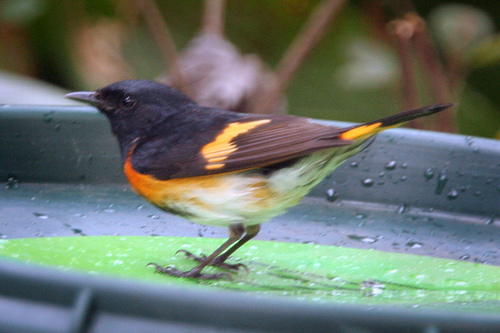
small bird with white abdomen and belly, bright orange breast and wingbar, black eyes,bil, and feet.
this bird has a black beak, black eyes, black wings with orange wingbars, an orange breast and white belly.
this is a bird with a white belly, orange breast and a black head and back.
this black winged bird has a black head a short small bill.
a small sized bird that has tones of orange and black with a pointed bill
this bird has a pointed beak with black head, back and throat, black wings with peach colored wing bar, peach breast and white belly.
this bird is black with orange and white and has a very short beak.
this bird has a black head and a small straight pointed beak and an organge, black, and white body.
this small bird has a black bill and black crown and black wings with bright orange wingbars.
a small orange breasted bird with a white belly and a short sharp black beak.
Species: American Redstart